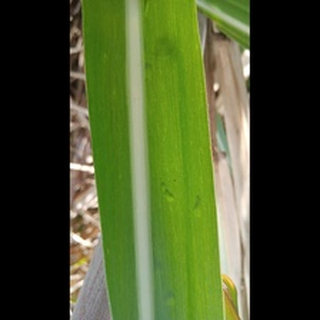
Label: healthy_sugarcane